HD 192827

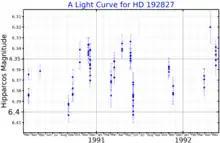
A light curve for HD 192827, plotted from Hipparcos data

HD 192827 has a stellar classification of M1 III, indicating that it is an evolved red giant. It is currently on the asymptotic giant branch, generating energy by fusing hydrogen and helium shells around an inert carbon core. Having exhausted hydrogen at its core, HD 192827 has expanded to 119 times the radius of the Sun and now radiates 1,242 times the luminosity of the Sun from its enlarged photosphere at an effective temperature of . It has a comparable mass to the Sun and has a metallicity of [Fe/H] = −0.24, making it metal deficient.